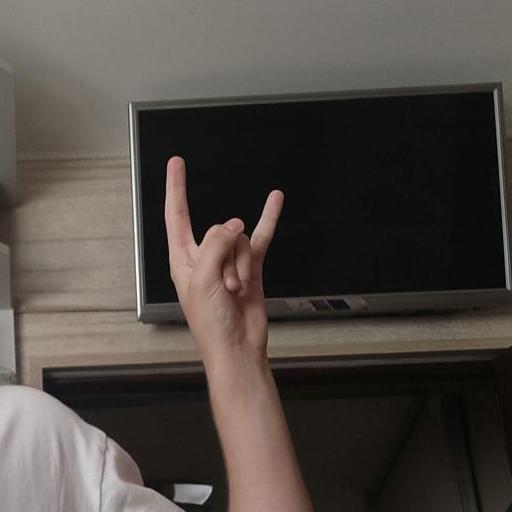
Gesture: rock